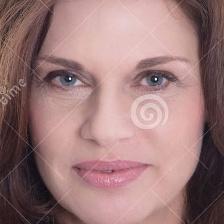
Label: faces